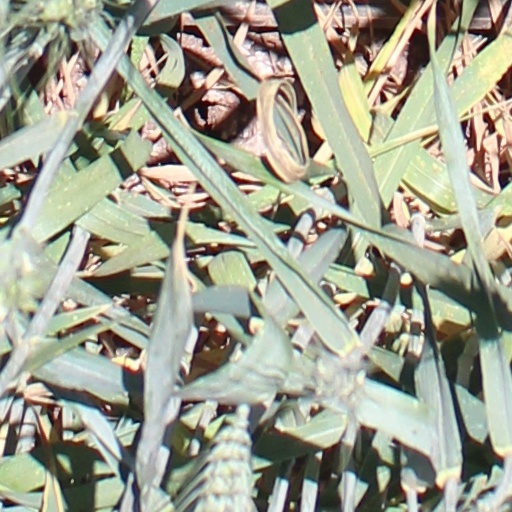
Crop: wheat